List of diplomatic missions of Belgium

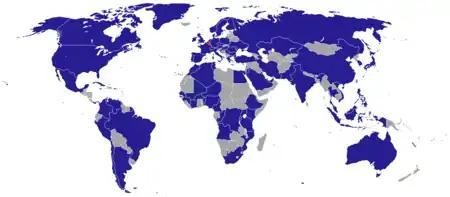
Map of Belgian diplomatic missions

The Kingdom of Belgium is unique in having three networks of representation — one for the Belgian federal state, another for Dutch-speaking community and Flemish Region, and a third one for the French-speaking Community and the Walloon region, often comprising international missions of the Brussels-Capital Region and, more rarely, the German-speaking Community of Belgium. However officers representing the governments of the communities and Brussels, Flanders and Wallonia are usually co-located together with the diplomatic representation of Belgium, as most countries do not consider regions to be states.